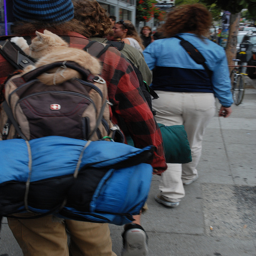
A crowd of people walking down a sidewalk.
a group of people walking down the sidewalk wearing packs
The cat is riding on top of the backpack.
A man wearing a backpack with a sleeping bag attached with a kitten riding atop the backpack.
A person with a backpack and sleeping bag waits in line.